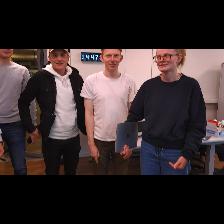
Label: Human